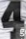
Number: 4